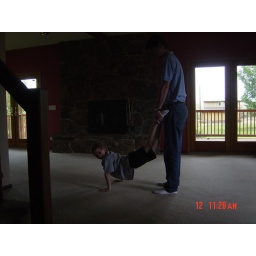
How to get around the house if you have shoes on.